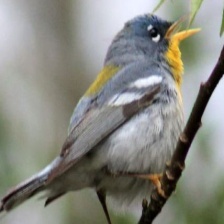
Species: NORTHERN PARULA
Scientific name: SETOPHAGA AMERICANA